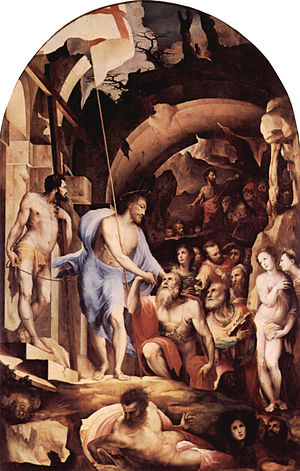
Limbo
Jesus i limbo, af Domenico Beccafumi
Limbo er en teologisk forestilling om en tilstand efter døden, hvor afdødes sjæl ikke kommer i Himmelen og derved ikke opnår evig salighed, men heller ikke har fortjent straf i helvede. Limbo betegner en "mellemtilstand" eller en "tilstand af lammelse".